Patrick McGilligan (biographer)

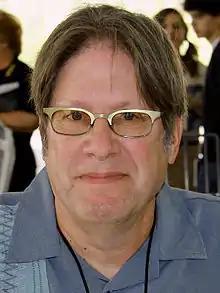
McGilligan at the 2011 Texas Book Festival

Patrick McGilligan (born April 22, 1951) is an American biographer, film historian and writer. His biography of Alfred Hitchcock, "Alfred Hitchcock: A Life in Darkness and Light", was a finalist for the Edgar Award. He is the author of two "New York Times" Notable Books, and he lives in Milwaukee, Wisconsin. He is also noted for his biography of Clint Eastwood, "Clint: The Life and Legend", which the author described as "a left-wing book." In addition to Hitchcock and Eastwood, he has written biographies of Robert Altman, James Cagney, George Cukor, Fritz Lang, Oscar Micheaux, Jack Nicholson, Nicholas Ray, Orson Welles and Mel Brooks. He is also an editor of "Backstory", which features interviews of Hollywood screenwriters and is published by the University of California Press.